Soga Tokimune

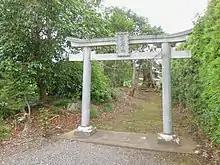
Soga Kyōdai no Miya Shrine in Yamaguwa, Sōsa, Chiba Prefecture

There are graves dedicated to the Soga brothers at Ikō-in temple in Yamaguwa, Sōsa, Chiba Prefecture. It is said that two brothers called Oniōmaru and Danzaburō served Tokimune's father Sukeyasu, and Oniōmaru protected Tokimune and Danzaburō protected Sukenari. The two are said to have continued their service under the Soga brothers after Sukeyasu was killed. It is said that after the Soga brothers were killed, the Oniō brothers buried the Soga brothers' bones in Yamaguwa, the Oniō brothers' home. The graves dedicated to the Soga brothers remain at the Oniō family cemetery.